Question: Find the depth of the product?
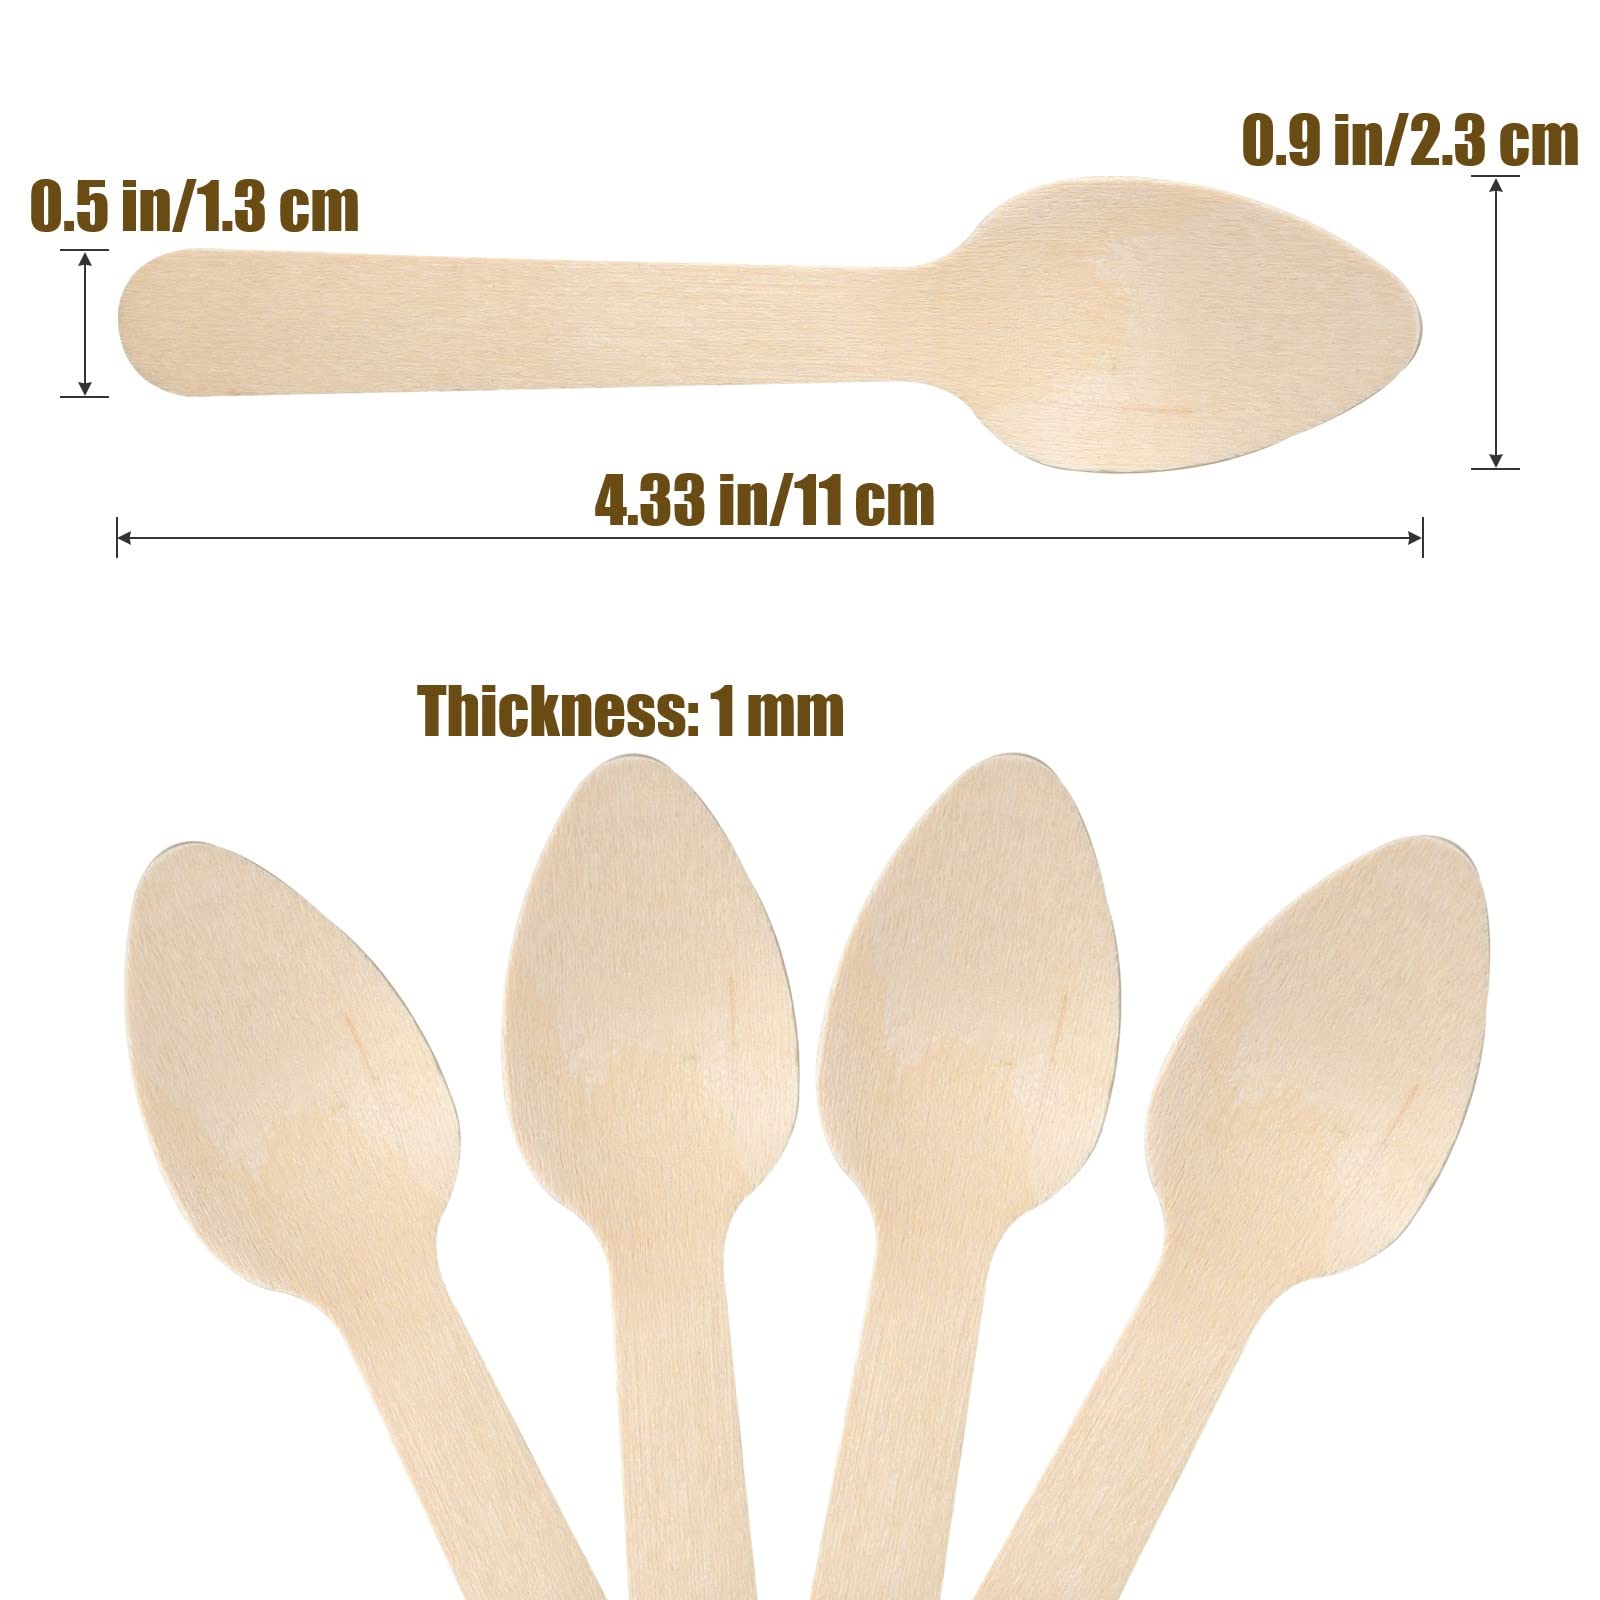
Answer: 11.0 centimetre